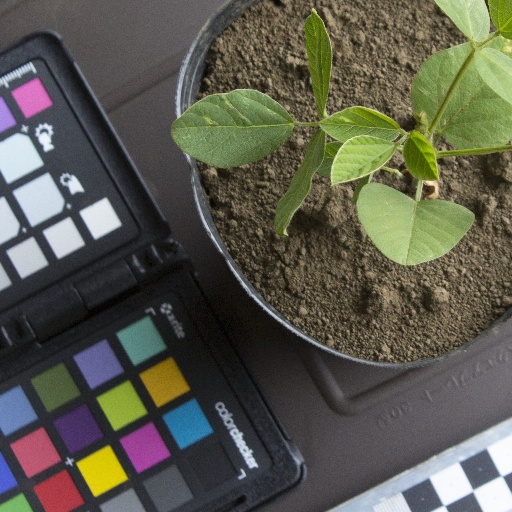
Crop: soybean